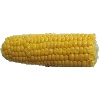
Label: corn